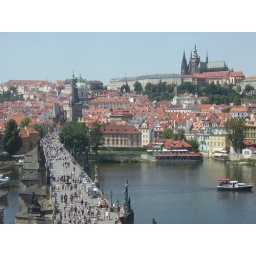
This pic taken from the tower on one end of the bridge with the castle in the background. Tourists everywhere!!